Collective operation

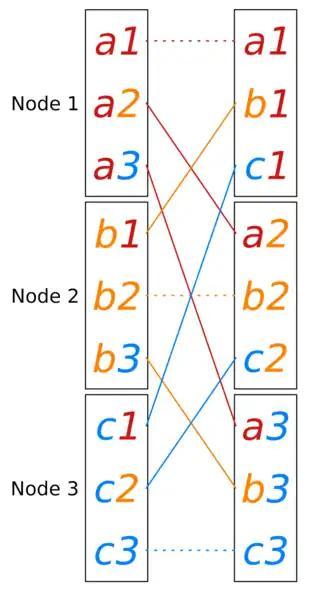
Information flow of All-to-All operation performed on three nodes. Letters indicate nodes and numbers indicate information items.

This table gives an overview over the best known asymptotic runtimes, assuming we have free choice of network topology.